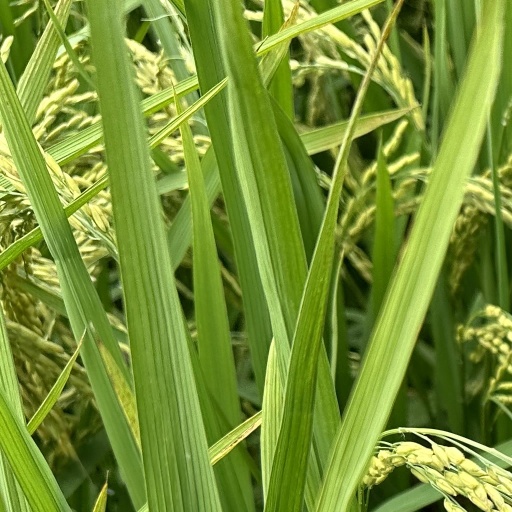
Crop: rice